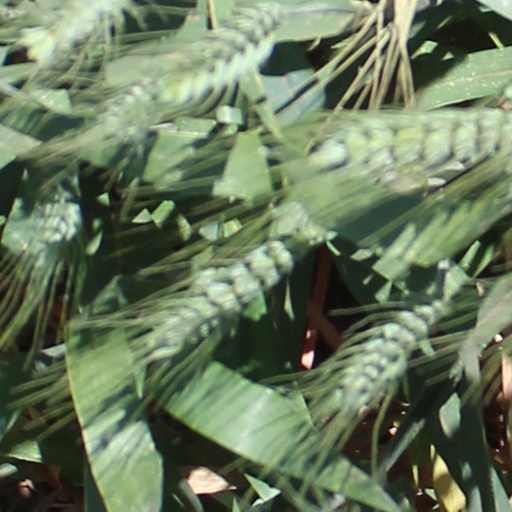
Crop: wheat